Chief Seattle

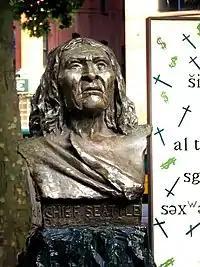
Chief Seattle's bust in the city of Seattle

Seattle was born between 1780 and 1786 to Schweabe, a Suquamish leader from , the main Suquamish village on Agate Pass, and Sholeetsa, a Duwamish woman. By some accounts, his mother was born into slavery, while in others, she was a high-born noblewoman. His exact birthplace is also disputed. According to some historians, as well as the tradition of the Suquamish Tribe, Seattle was born on Blake Island, and his mother was from the village of on the White River. Seattle himself said he was born on Blake Island. According to the Duwamish Tribe, Seattle was born at his mother's village on the Black River, near what is now the city of Kent, Washington. According to one of his contemporaries, an American settler named Emily Inez Denny, he was born at the Old Man House at .